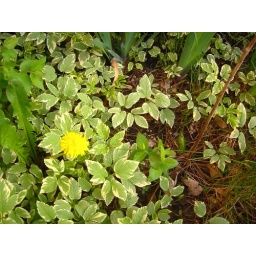
Weeds in the flower bed